Bradley Wright-Phillips

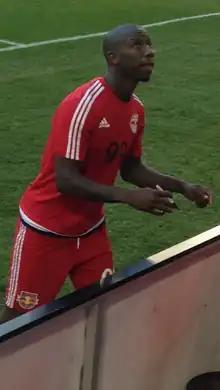
Bradley Wright-Phillips signing autographs after a match in 2016.

On 1 August 2015, Wright-Phillips scored the opening goal in a 3–1 away victory over Philadelphia Union. He was assisted on the goal by his brother Shaun who was making his debut for New York. Eight days later he scored in his third New York derby of the season, opening a 2–0 home win. On 30 August, Wright-Phillips scored two goals in helping New York to a 3–0 victory over D.C. United. On 25 October Wright-Phillips scored the opening goal for New York in 2–1 victory over Chicago, helping Red Bulls clinch the 2015 MLS Supporters' Shield. In the second leg of the Conference semi-finals against D.C. United in the 2015 MLS Cup Playoffs, Wright-Phillips scored the only goal of the game in added time, and his team advanced 2–0 on aggregate.